Nadia Calviño

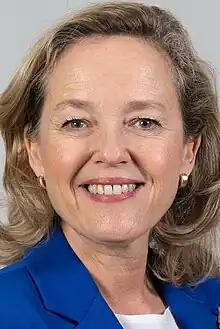
Official portrait, 2023

Nadia María Calviño Santamaría (born 3 October 1968) is a Spanish economist and civil servant serving as the President of the European Investment Bank since January 2024.